Vlatko Vuković

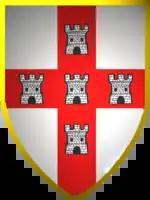
Coat of arms usually assigned to Hrana and Vlatko Vuković in the so-called Illyrian armorials.

Vlatko was probably a son of duke Vuk Kosača, often regarded as founder of the Kosača noble family. He governed Hum (part of modern-day Herzegovina), which was part of the Banate of Bosnia and later Kingdom of Bosnia.